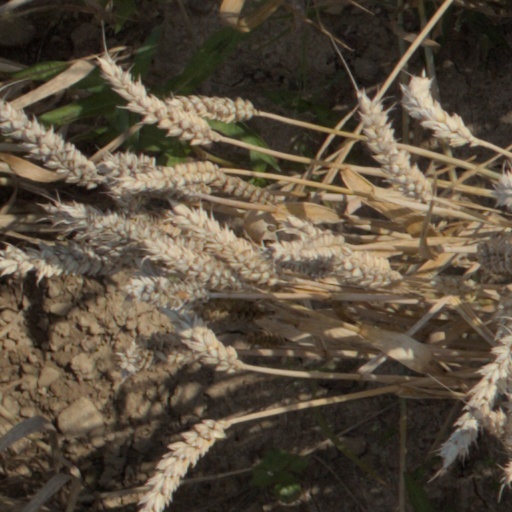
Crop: wheat